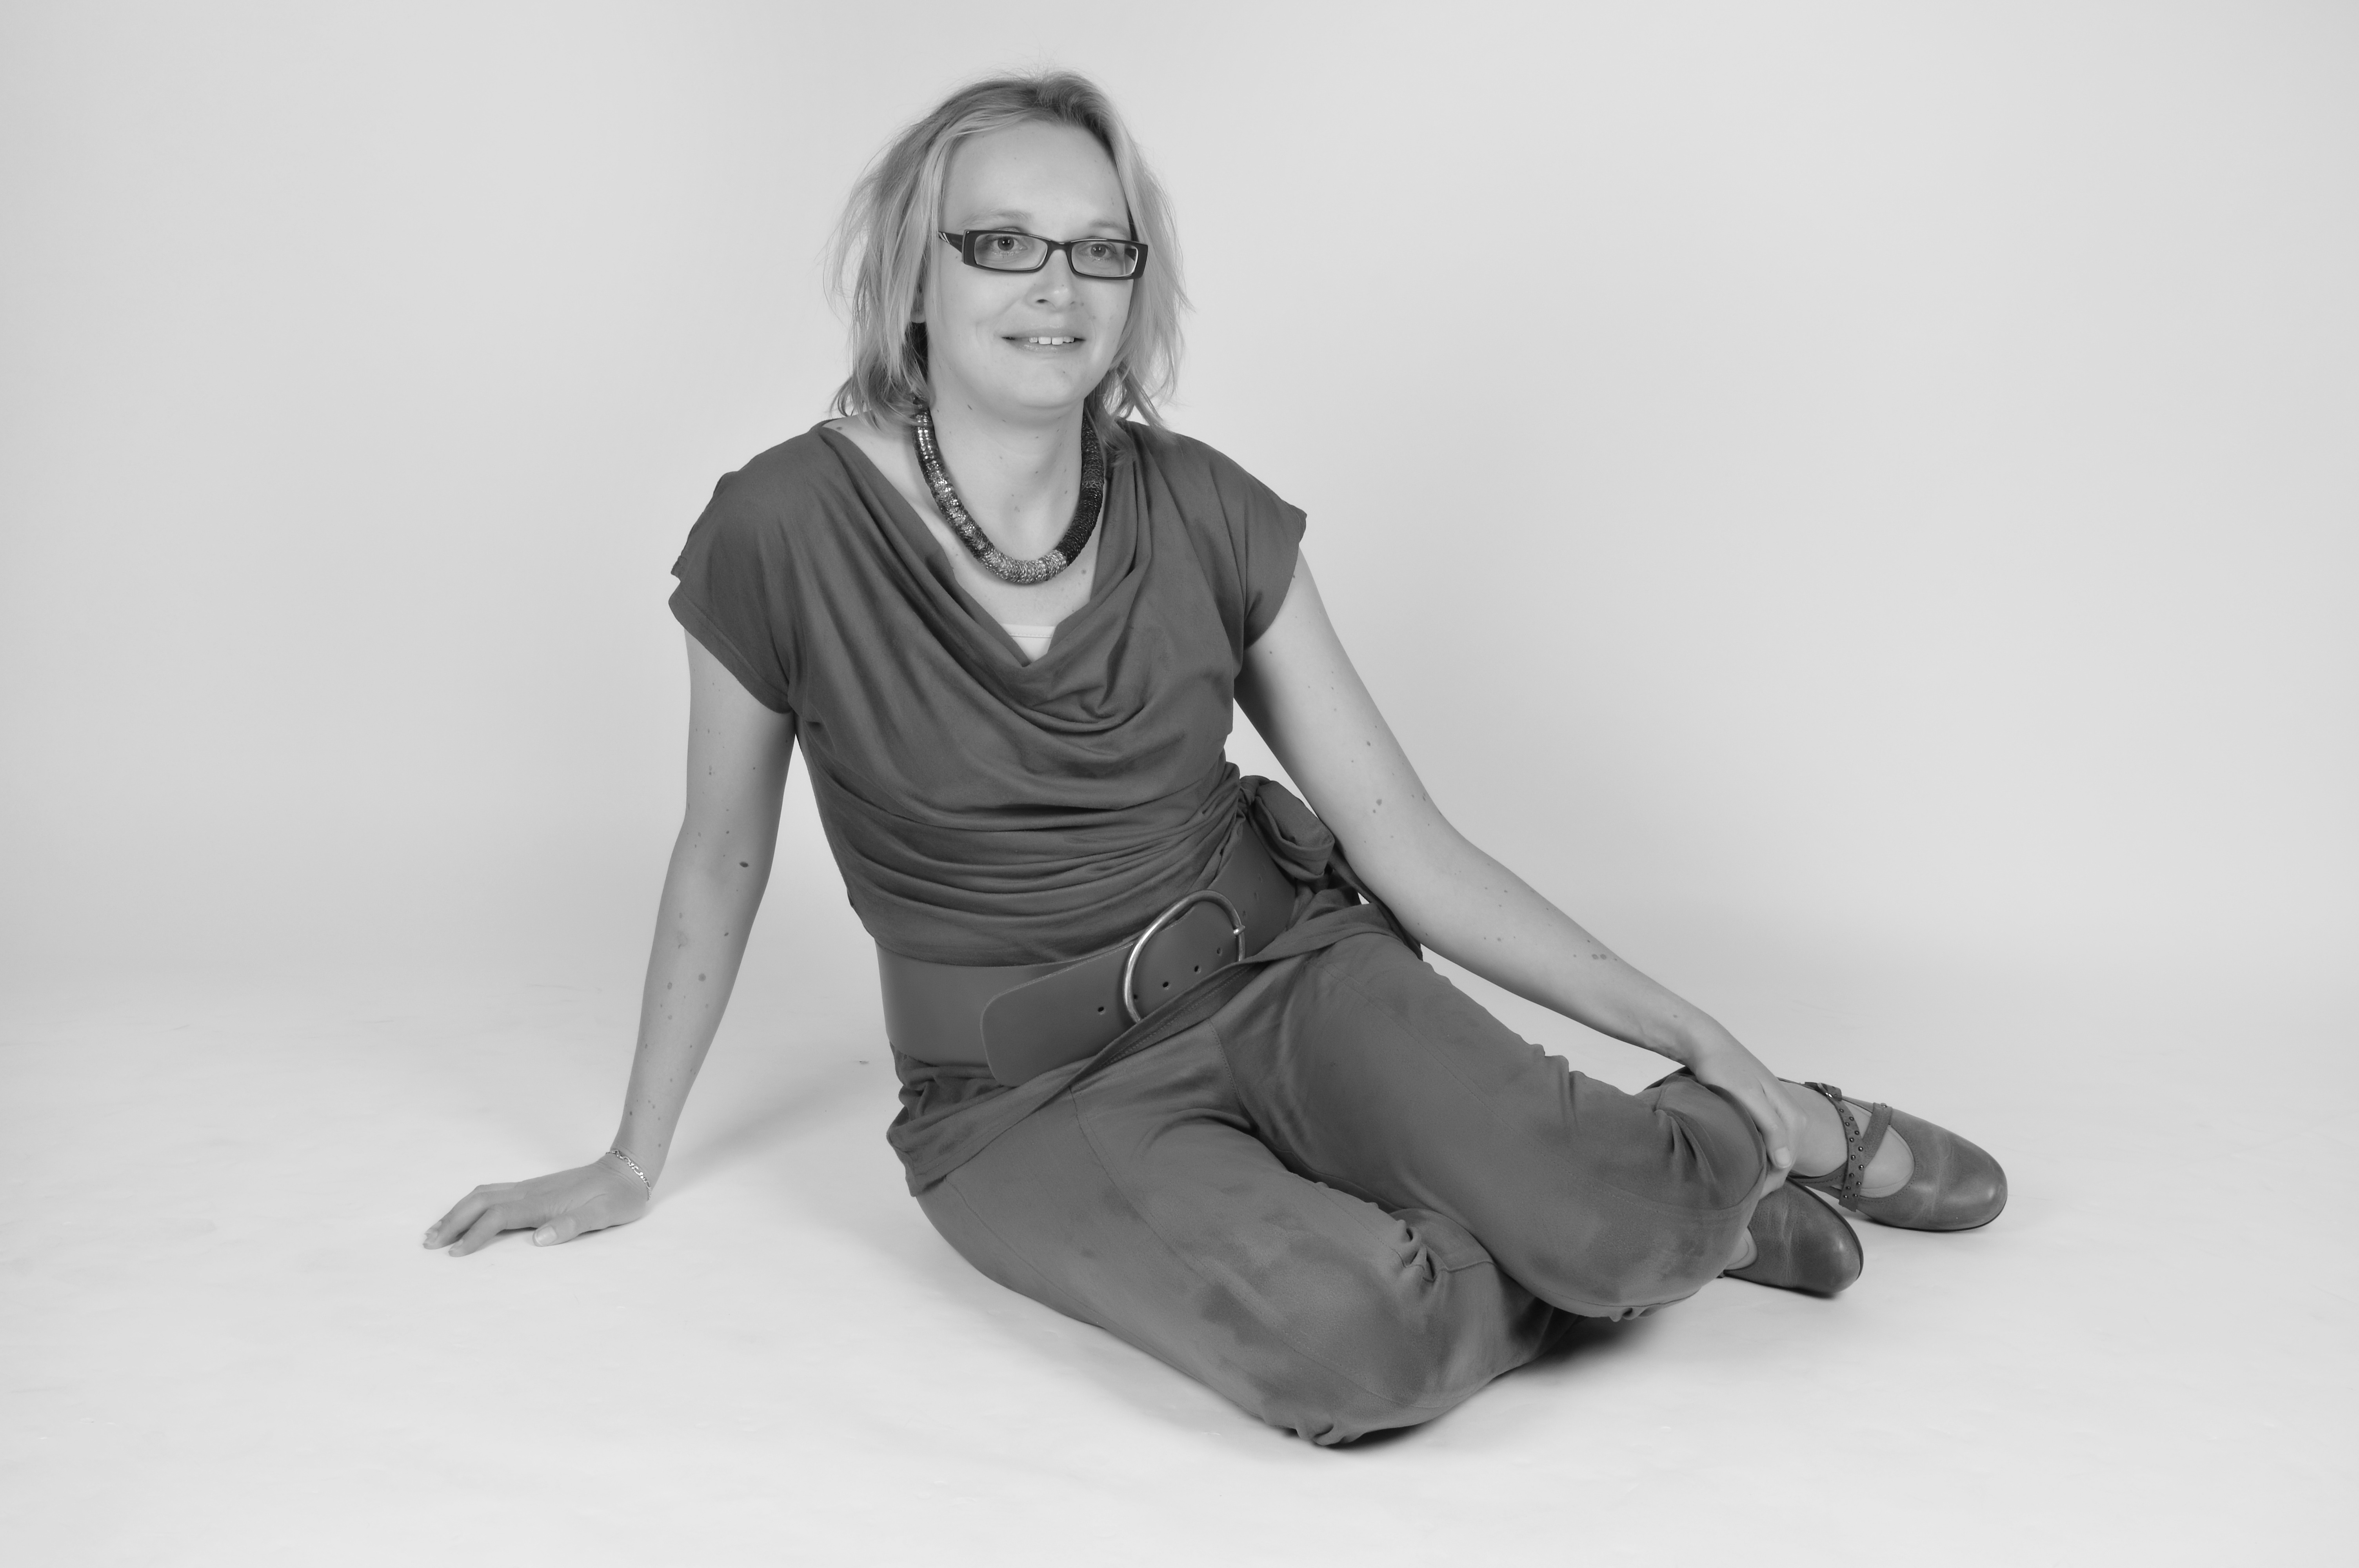
hand, person, music, black and white, woman, white, photography, leg, carefree, portrait, model, young, relax, balance, sitting, rest, freedom, monochrome, lady, dress, drawing, happy, hands, fingers, beauty, passion, inspiration, joy, beautiful, nice, soft, luck, merry, satisfaction, positive, satisfied, welfare, photo shoot, good luck, young lady, lively, sense, unconcernedly, monochrome photography, positivity, portrait photography, human positions, art model